Herpes simplex keratitis

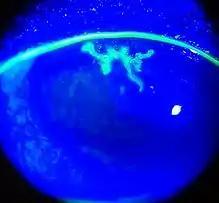
Dendritic corneal ulcer after fluorescein staining

Herpetic simplex keratitis is a form of keratitis caused by recurrent herpes simplex virus (HSV) infection in the cornea.